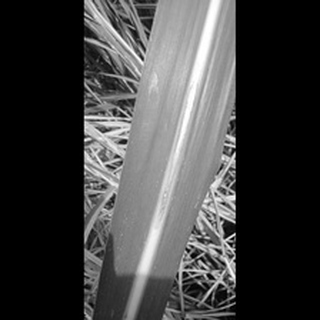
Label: sugarcane_red_rot